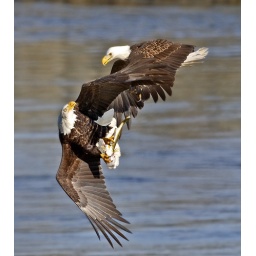
Two adult Bald Eagles Fighting over a fresh caught fish in the cold over the river